Another Kind of Monday

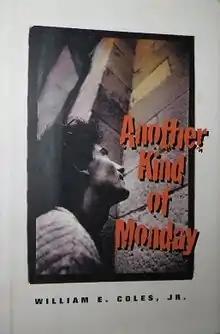
First edition

Another Kind of Monday is a 1996 young-adult novel by the American writer William E. Coles, Jr. (1932–2005) set in 1990s Pittsburgh, Pennsylvania.